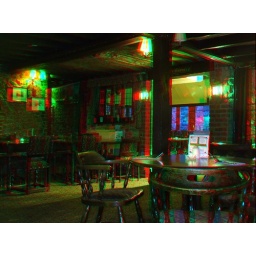
Grasshopper Inn Westerham in anaglyph 3D Stereo red cyan glasses to view